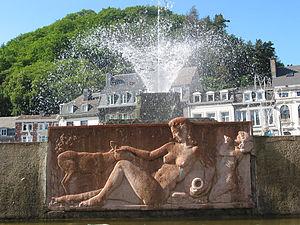
Spa (ville) (Belgique), la fontaine des jardins du Casino.
La Redoute de Spa fut érigé en 1762. Aujourd'hui, le casino de Spa qui lui a succédé est le centre majeur de la vie culturelle et touristique de la ville d'eau et est considéré comme étant le plus vieux casino du monde.
La Wallonie est une région culturelle et historique occupant le sud de la Belgique. Elle appartient principalement au domaine linguistique roman, par opposition au domaine linguistique germanique du nord. Ce concept de « terre romane » dont le nom a été inventé en 1886 est la base des revendications du mouvement wallon. Elle se concrétise politiquement par la création en 1970 de la région de langue française et de la Région wallonne qui deviendra en 1980 l'institution politique gouvernant la Wallonie. Elle a pour capitale Namur.
Les grandes villes d'eaux d'Europe, est le thème de la candidature conjointe de sept pays européens soumettant en 2014 à l'inscription sur la liste indicative du patrimoine mondial un ensemble indissociable de seize stations thermales représentatives de ce phénomène culturel et social développé depuis le siècle des Lumières jusqu'au début du XXᵉ siècle en Europe.